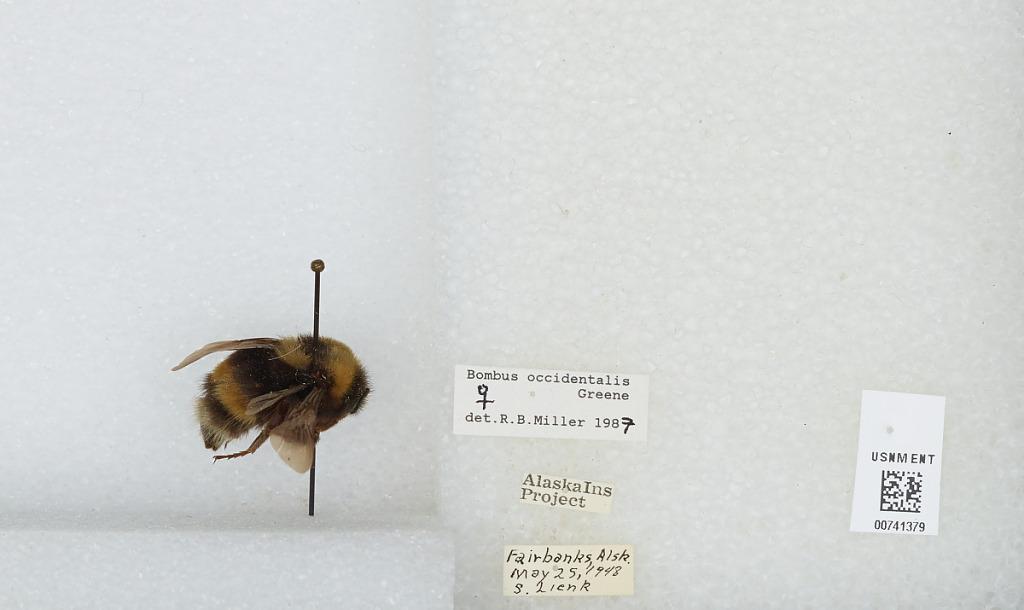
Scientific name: Bombus (Bombus) occidentalis Greene
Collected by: S. Lienk
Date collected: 1948-5-25
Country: United States
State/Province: Alaska
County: Fairbanks North Star
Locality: Fairbanks
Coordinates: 64.8436, -147.723
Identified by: Miller, R. B.